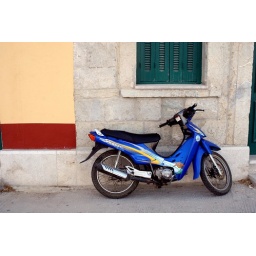
blue bike in symi